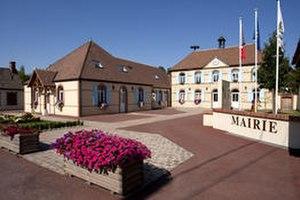
mairie
Tréon est une commune française située dans le département d'Eure-et-Loir en région Centre-Val de Loire.